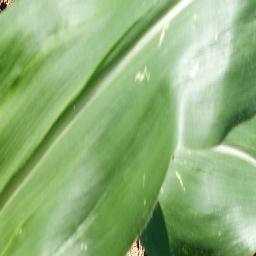
Label: Corn_(Maize)___Healthy